Charles Norman Shay

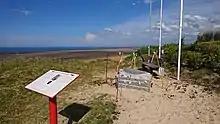
Charles Shay Indian Memorial on Omaha Beach.

In spring of 2007, Shay along with Harald E. L. Prins and his wife Bunny McBride, both of Kansas State University, planned a trip back to Europe so Shay could visit past battle sites and comment on his experiences. The group was awarded grants to fund the journey from both the Maine Humanities Council and the First Division Museum in Wheaton, Illinois.